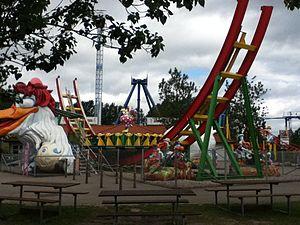
Earth Explorer
BonbonLand est un parc d'attractions situé à Holme-Olstrup, au Danemark, à 45 minutes de Copenhague.